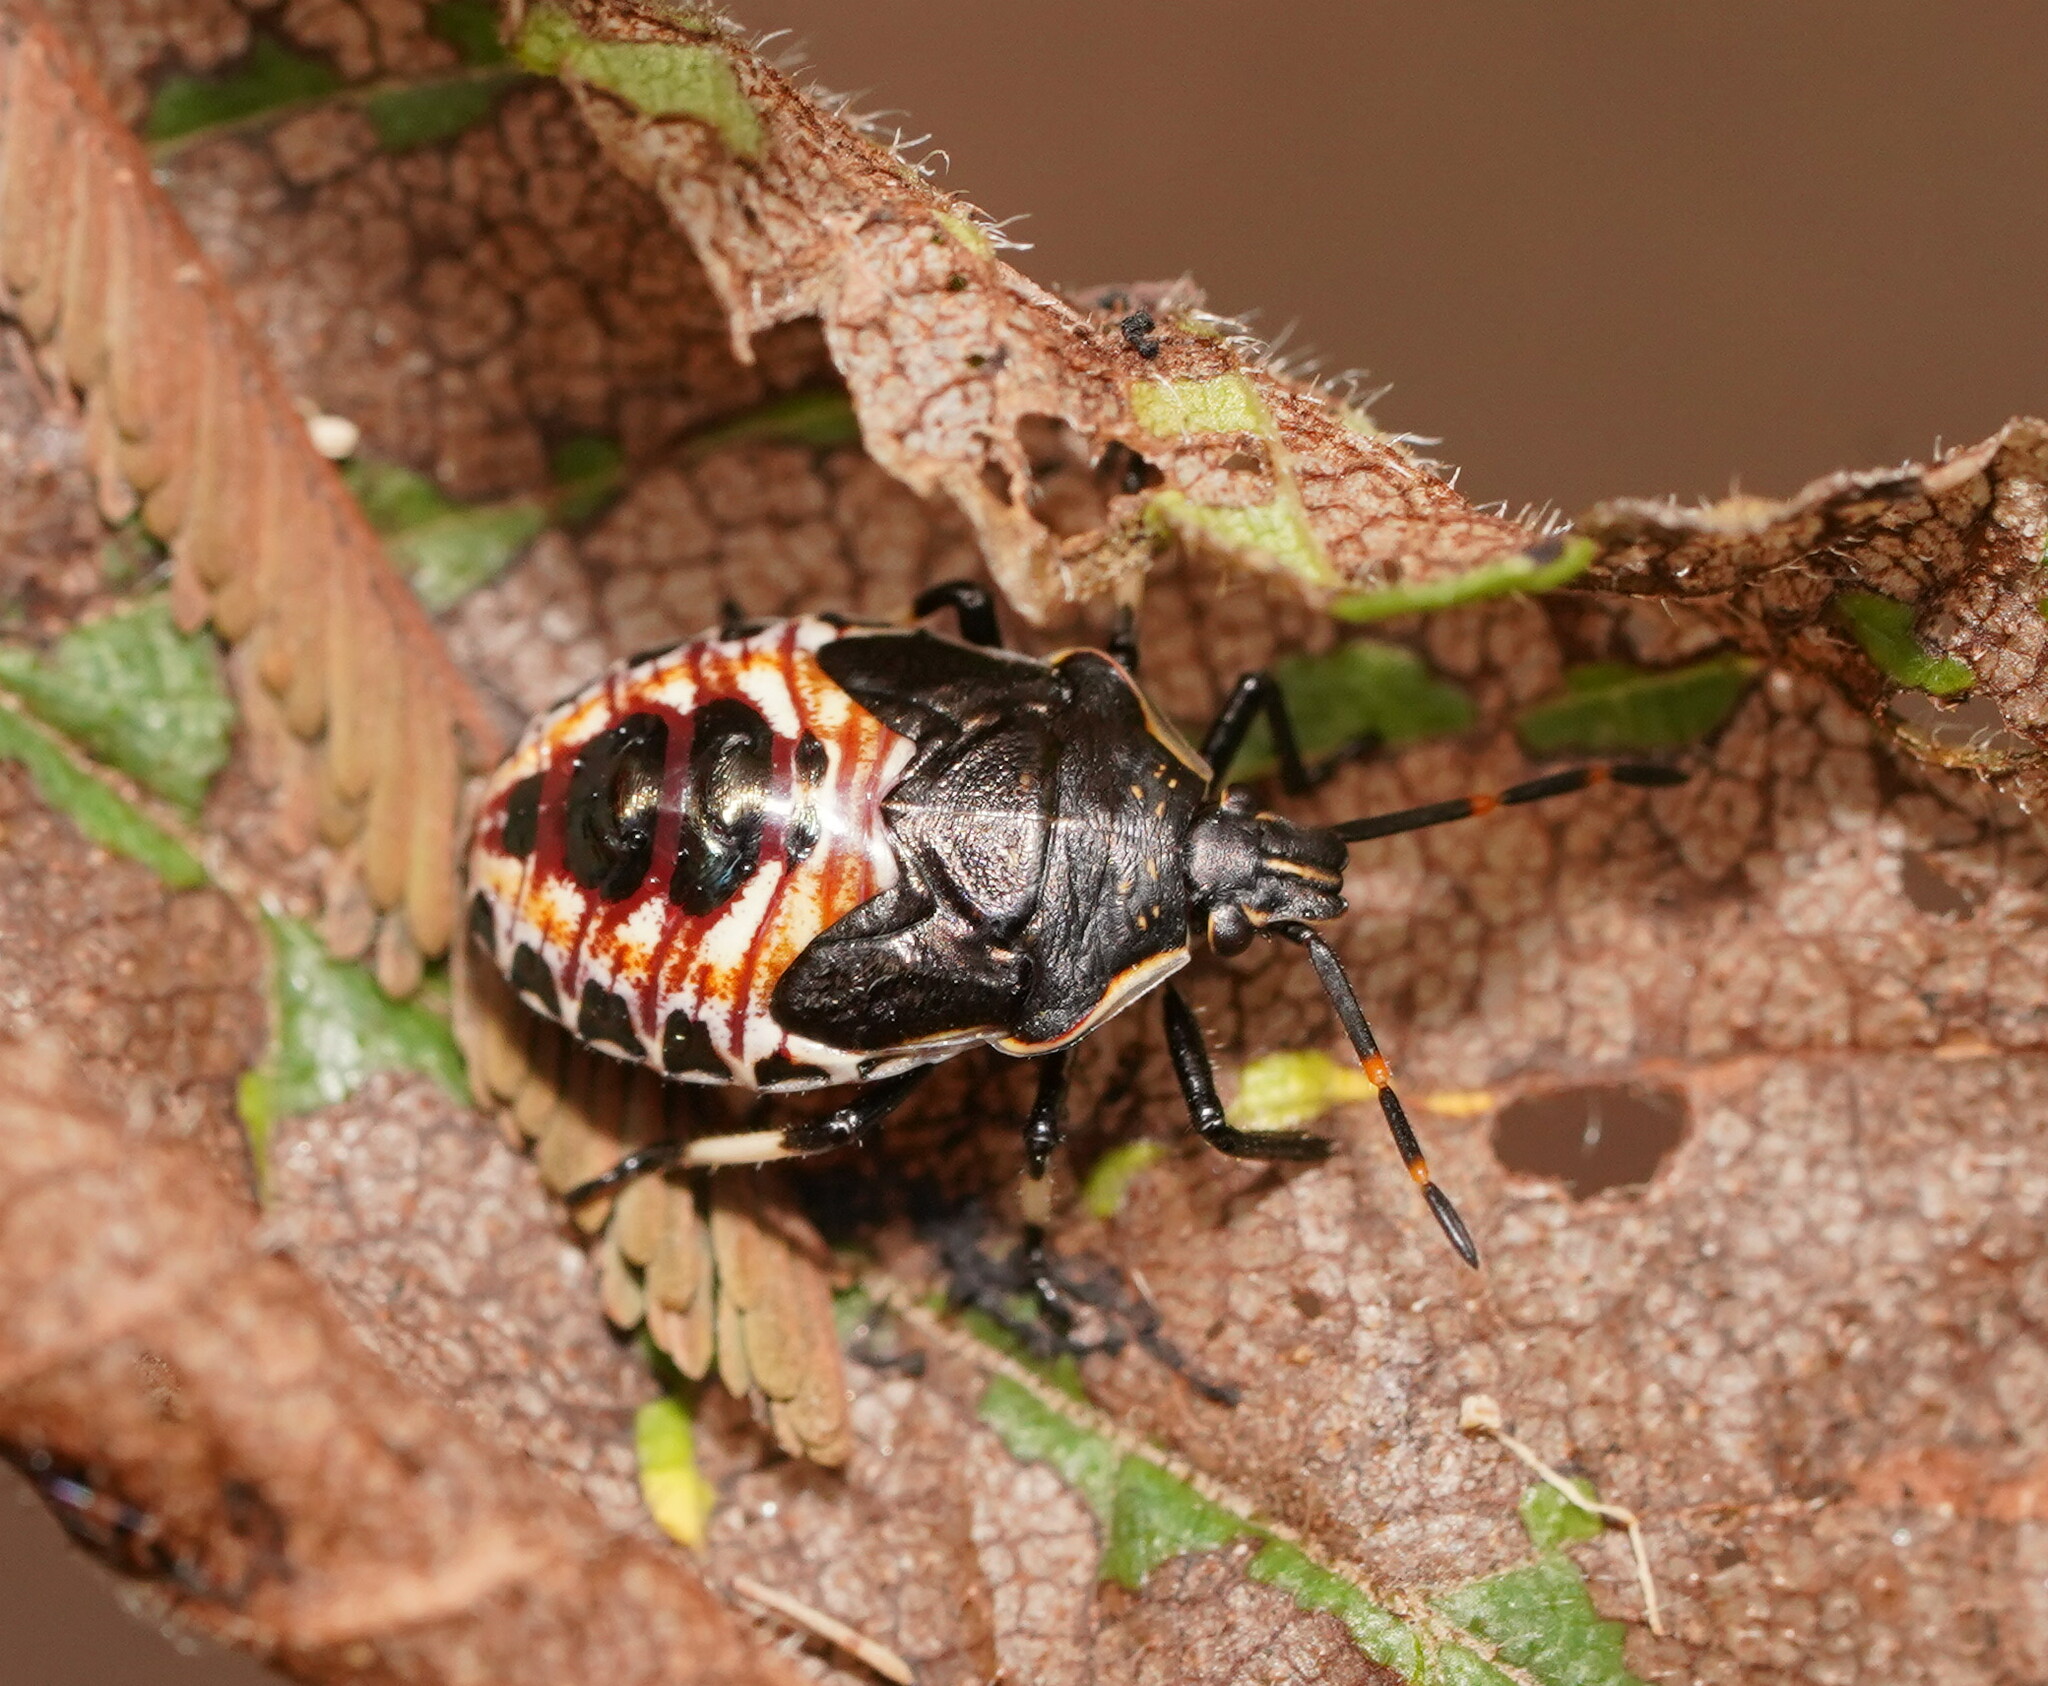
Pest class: stink_bug